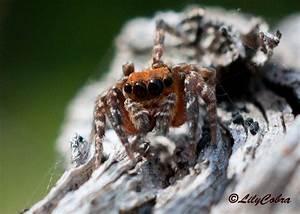
spider